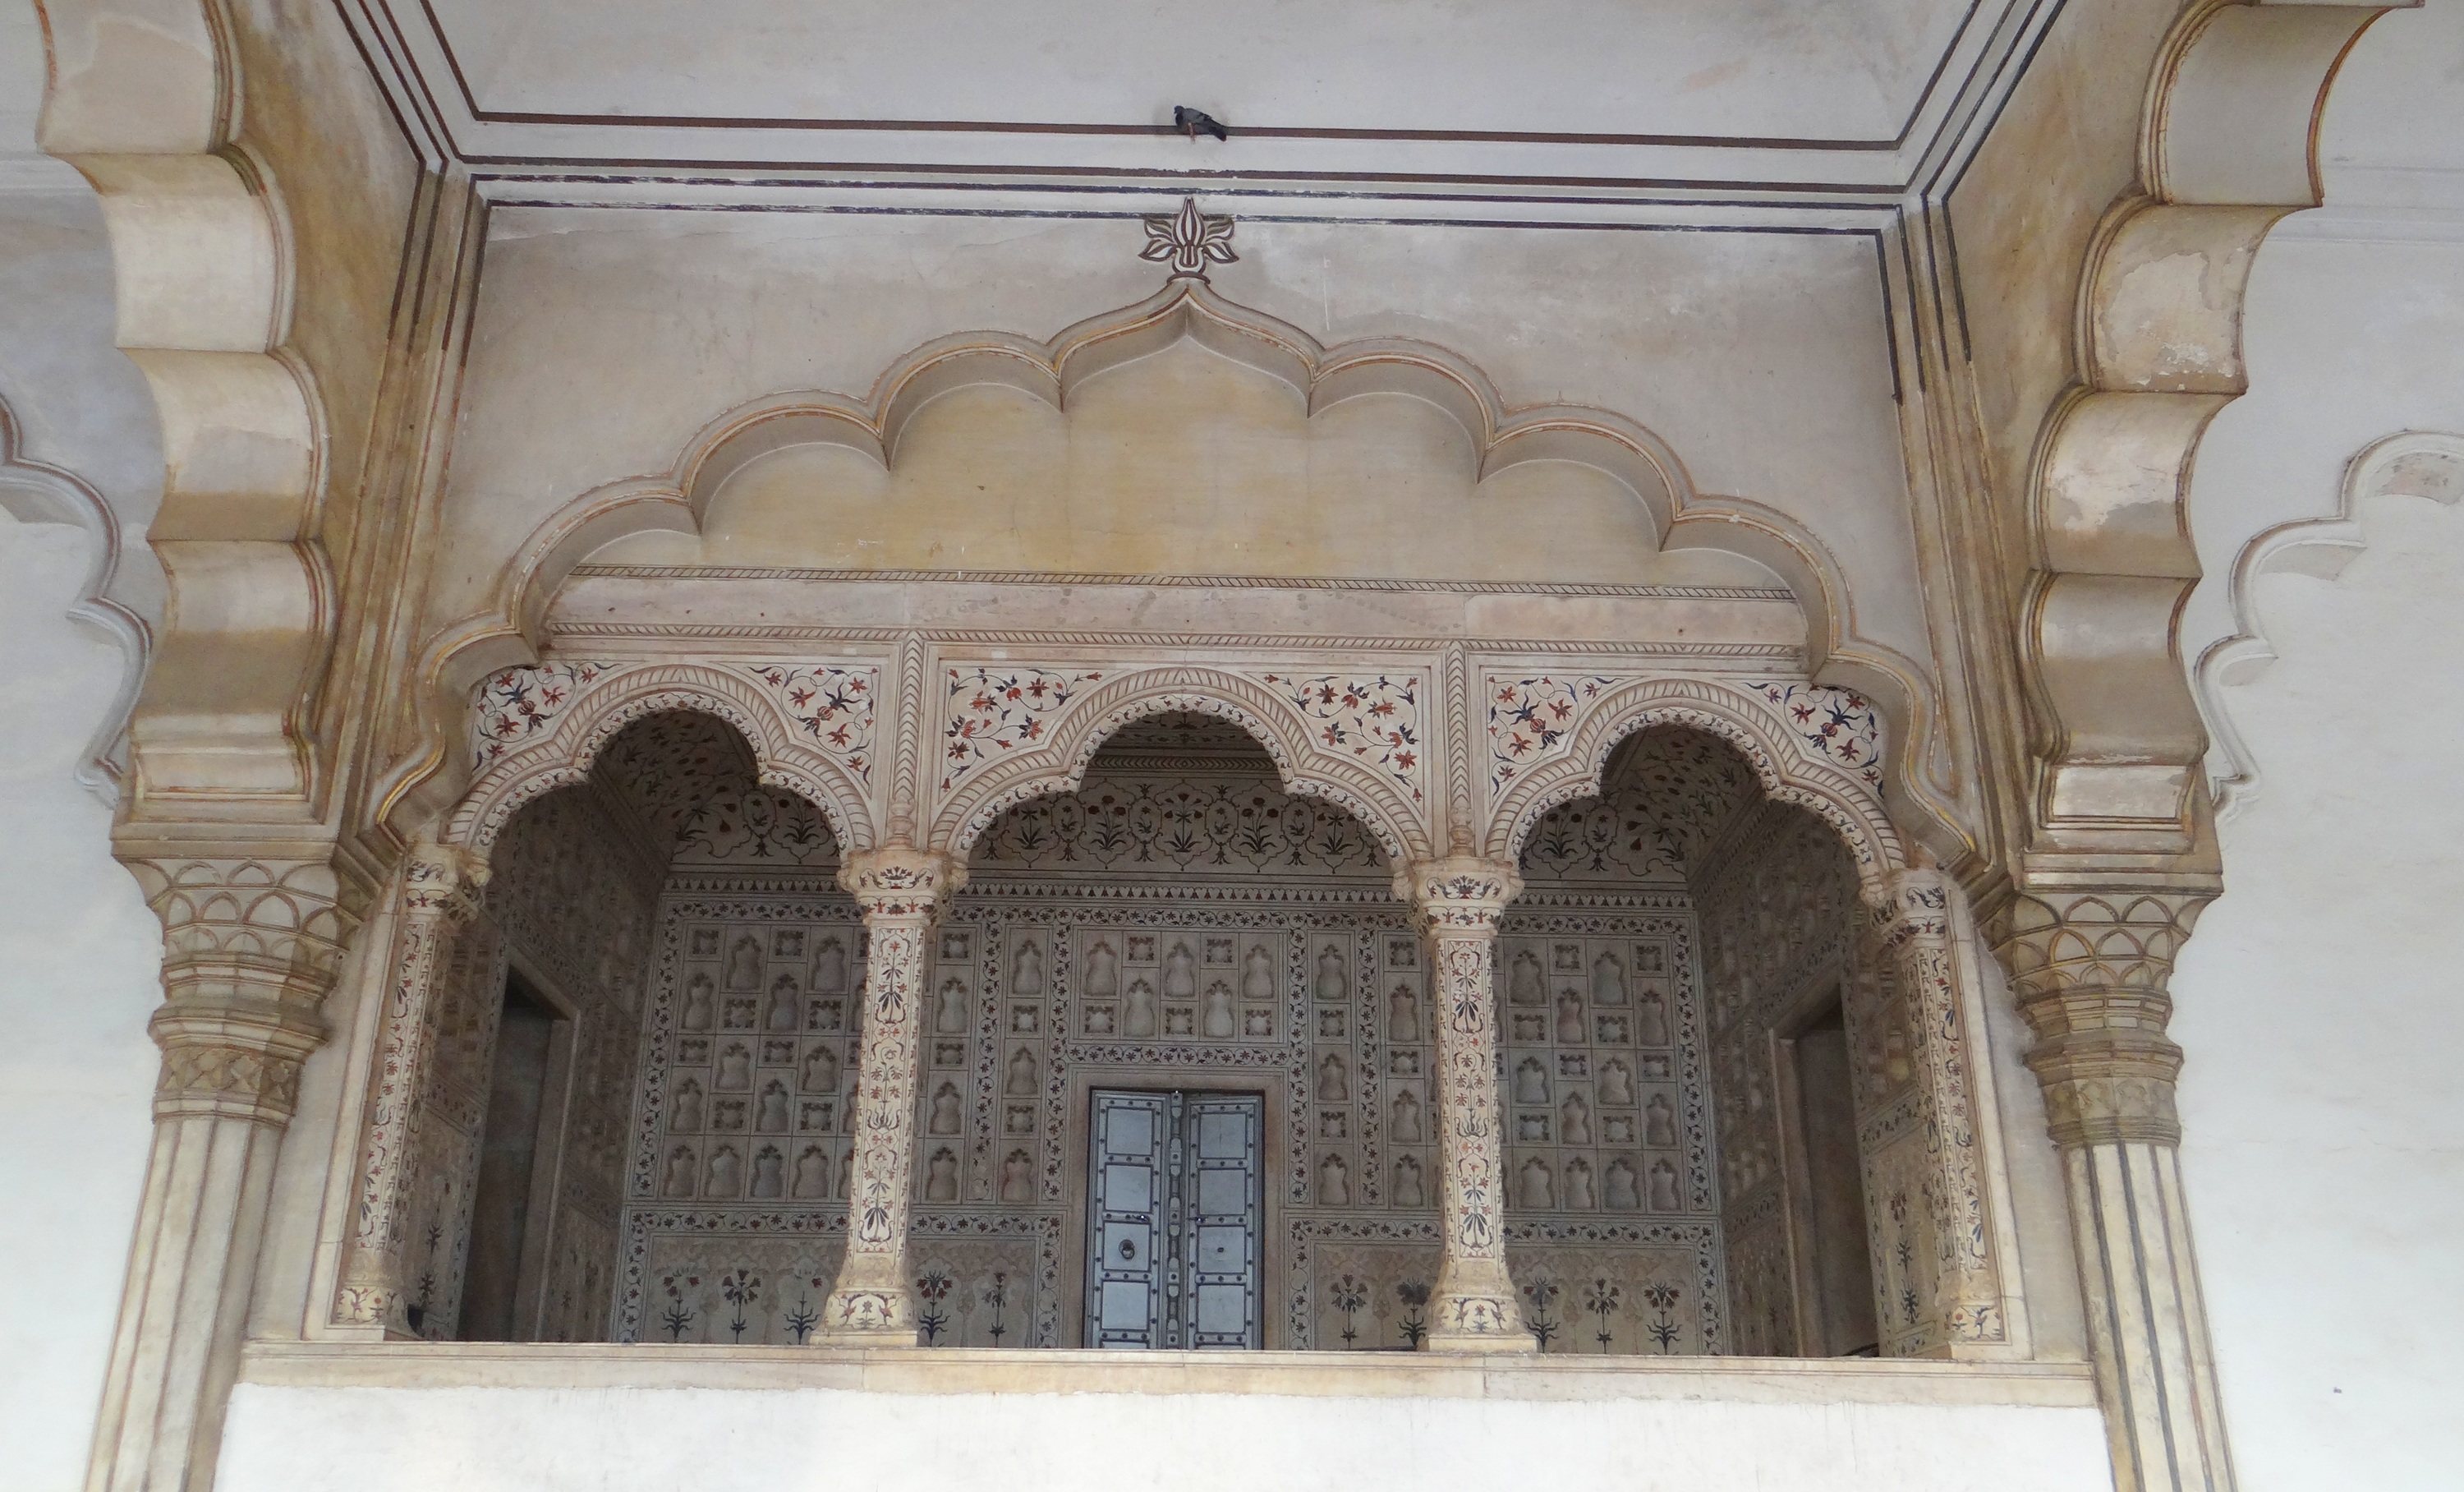
architecture, structure, window, building, palace, arch, column, facade, cathedral, chapel, place of worship, baptistery, temple, monastery, synagogue, india, carving, agra, stone carving, unesco world heritage, ancient history, agra fort, diwan i am, marble canopy, jharokha, emperor's dais, hall of public audience